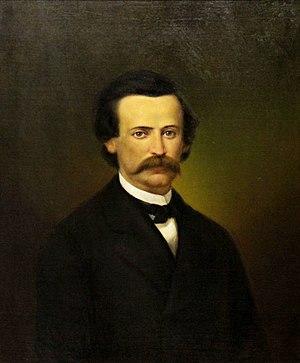
Henry Timrod, né le 8 décembre 1828 à Charleston et mort le 7 juillet 1867 à Columbia en Caroline du Sud, est un poète américain.